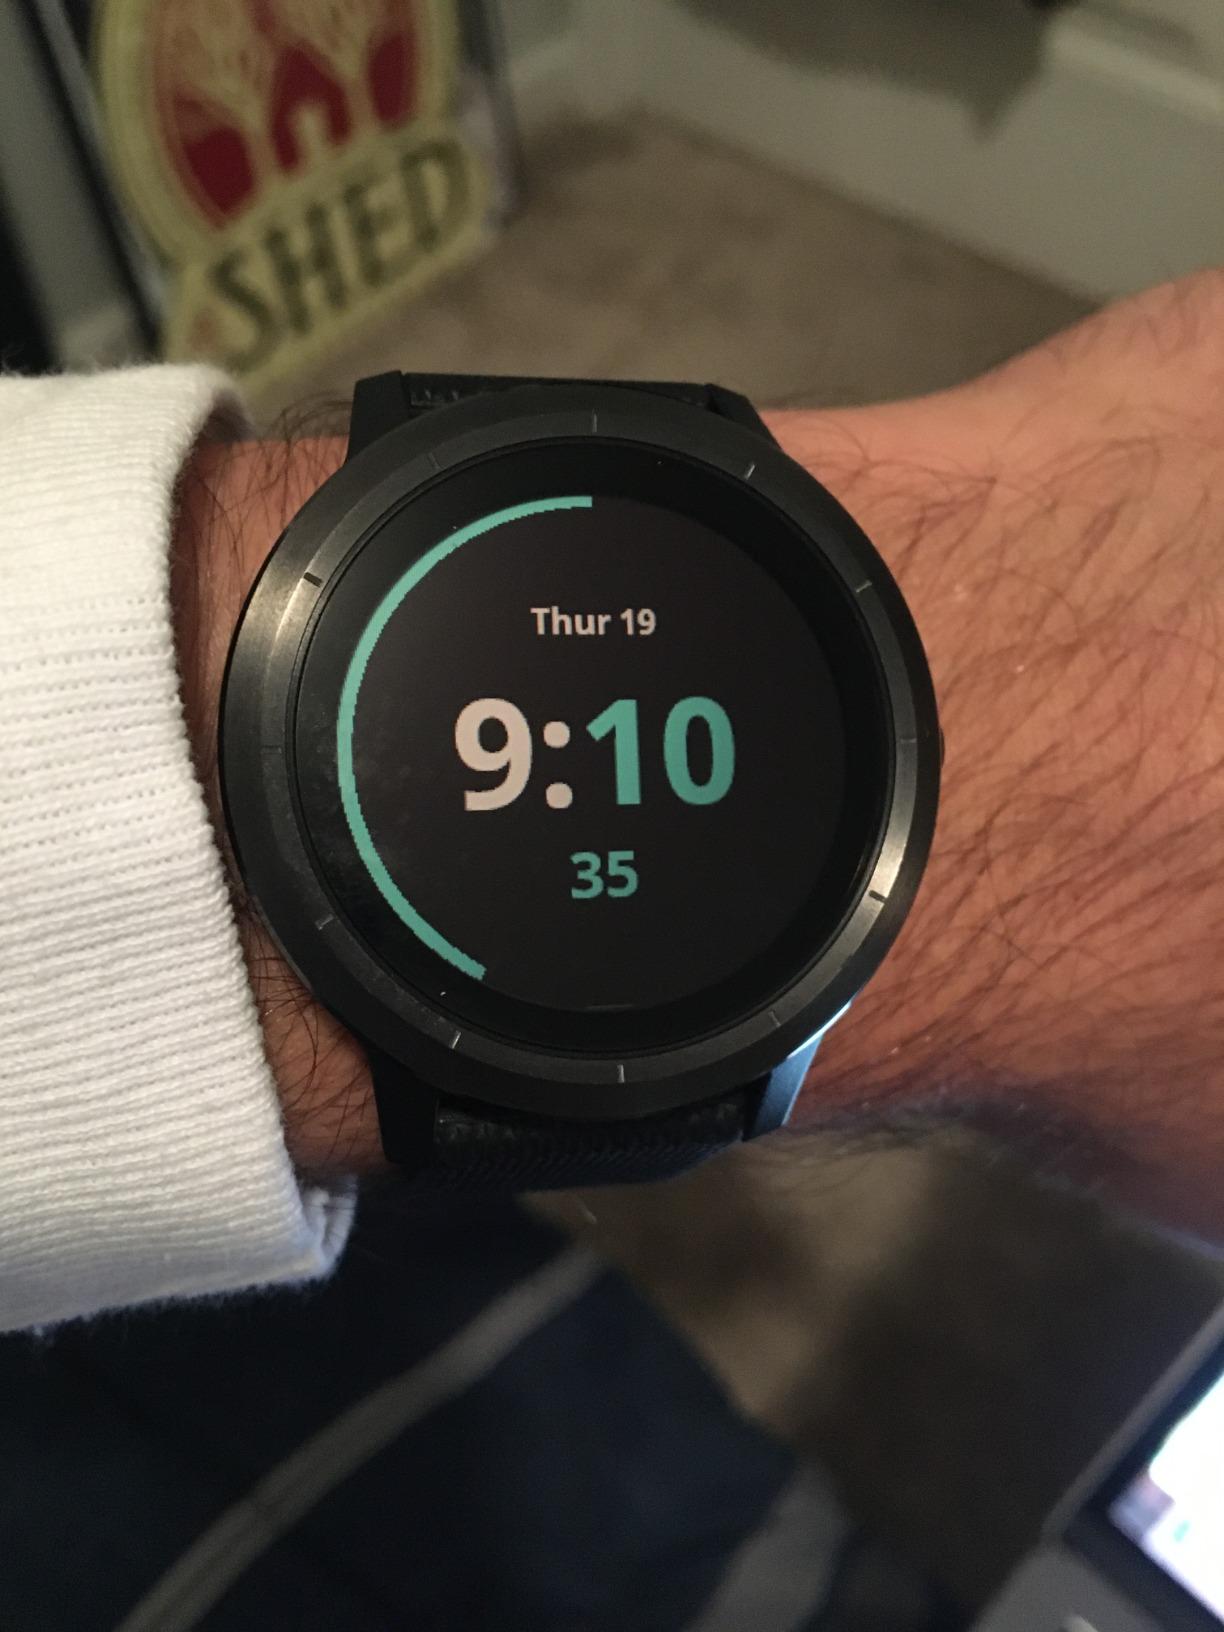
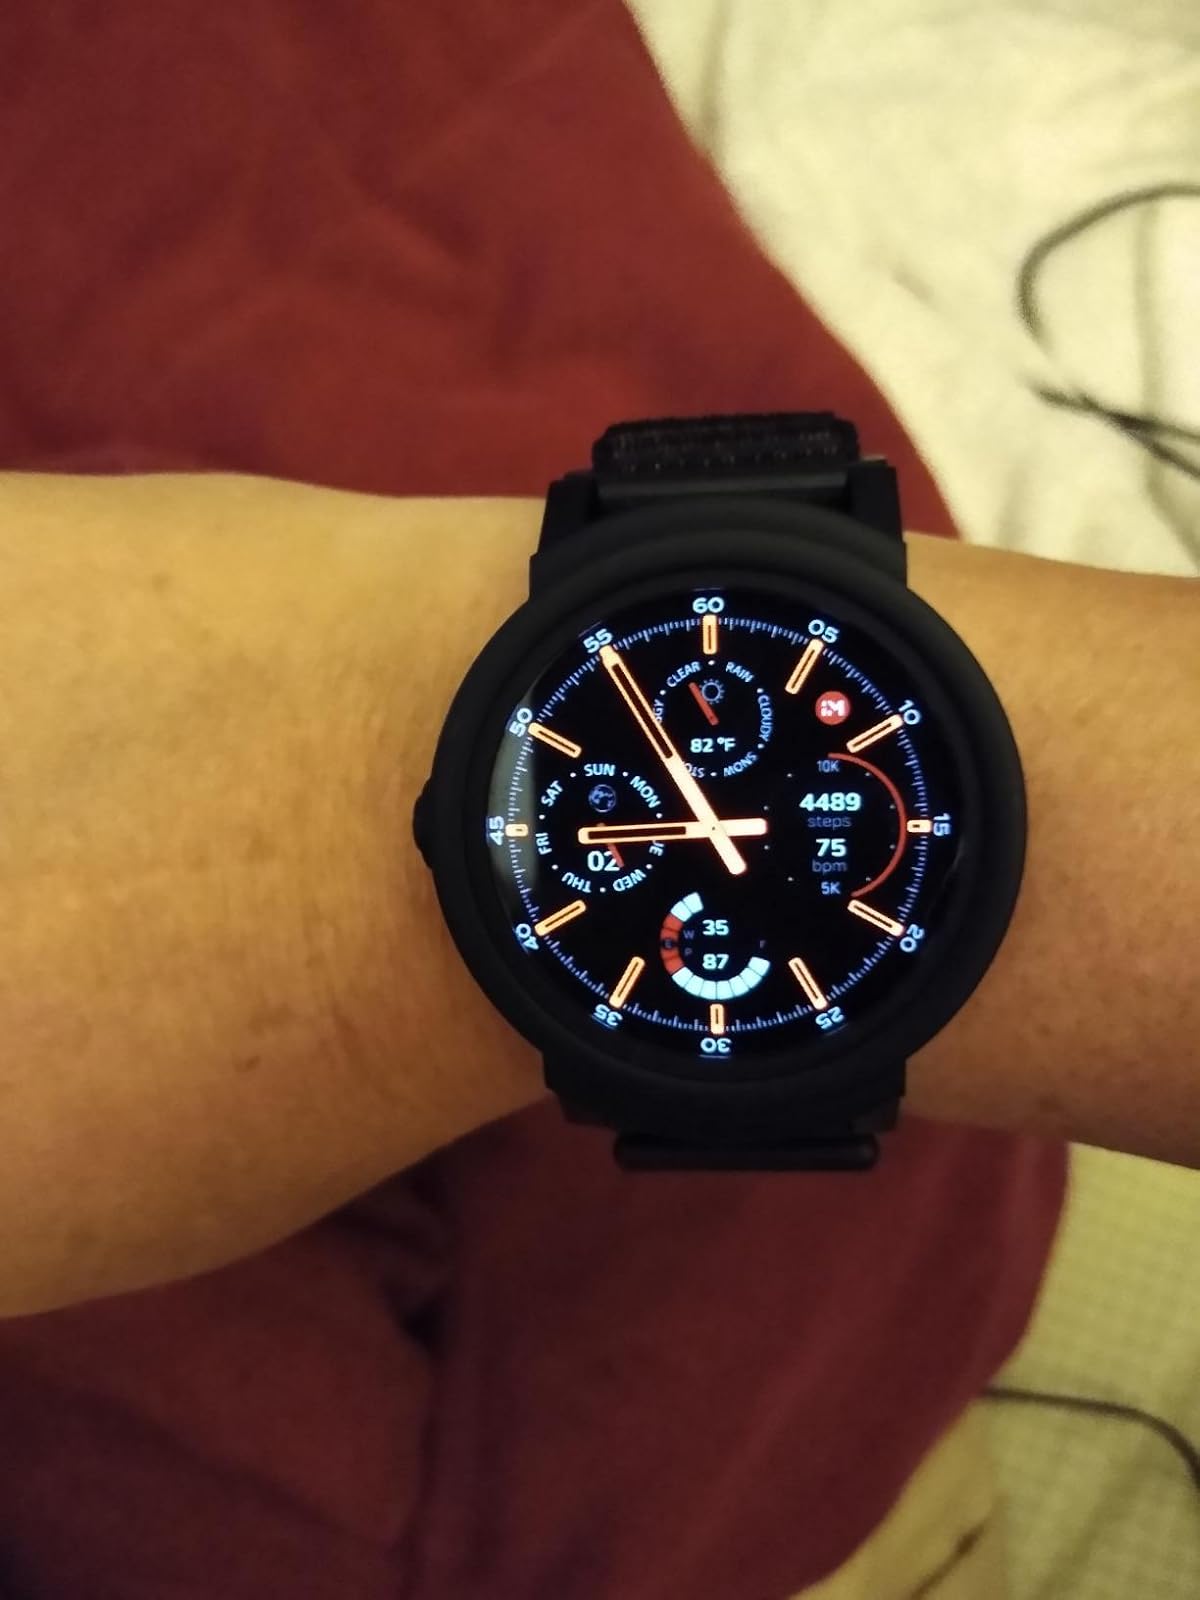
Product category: smartwatch
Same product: no